Nike-X

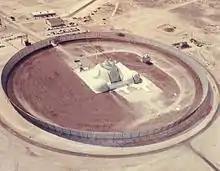
MAR-I at White Sands, seen looking towards the south-southwest. The transmitter is on the small dome on the right, with its associated receiver on the main dome above it. The elements fill only a small area of the original antenna outlines.

Work in ZMAR was already underway by the early 1960s, before McNamara canceled Zeus in 1963. Initial contracts were offered to Sylvania and General Electric (GE), who both built experimental systems consisting of a single row of elements, essentially a slice of a larger array. Sylvania's design used MOSAR phase-shifting using time delays, while GE's used a "novel modulation scanning system". Sylvania's system won a contract for a test system, which became MAR-I when Nike-X took over from Zeus.